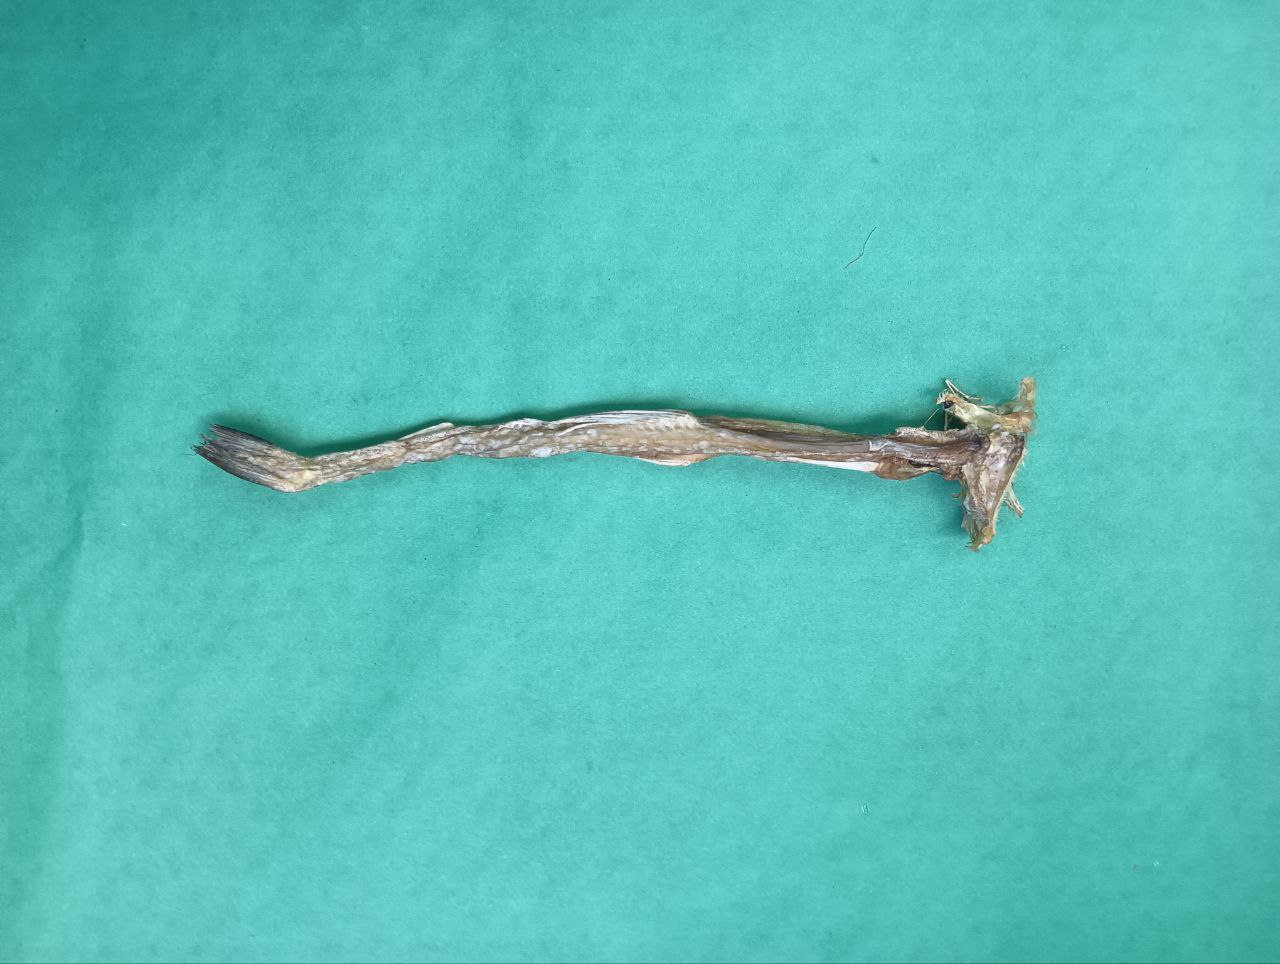
Species: Loitta